Cammachmore Bay

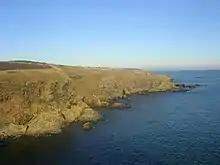
Cliffs at Cammachmore Bay

Cammachmore Bay is an embayment of the North Sea between Stonehaven and Aberdeen in Aberdeenshire, Scotland. The fishing village of Downies is situated on Cammachmore Bay. Cammachmore is noted for its bouldering and rock climbing opportunities.